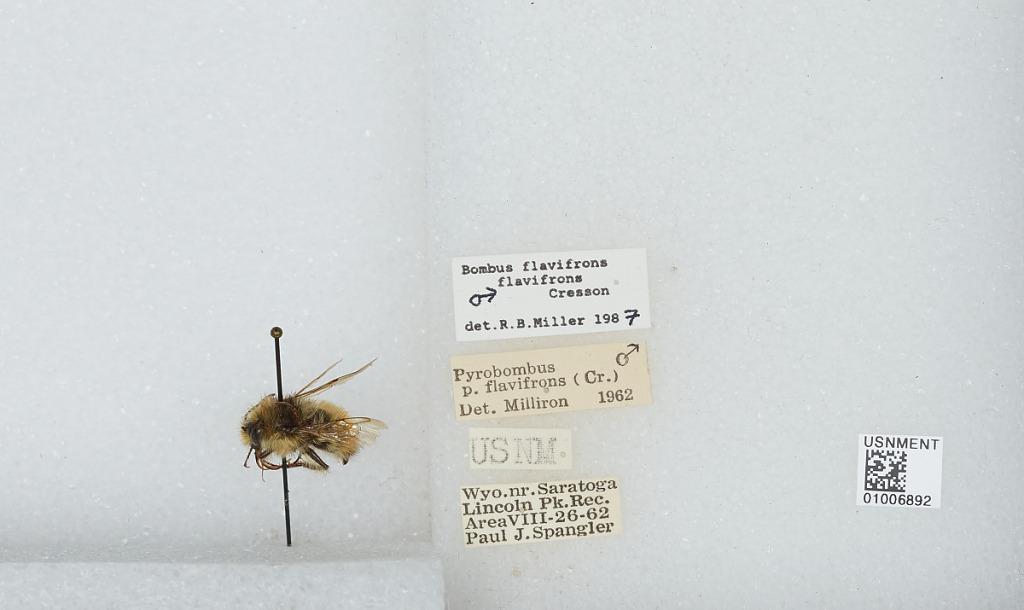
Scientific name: Bombus (Pyrobombus) flavifrons Cresson
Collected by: P. Spangler
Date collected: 1962-8-26
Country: United States
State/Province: Wyoming
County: Carbon
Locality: near Lincoln Park Recreational Area, Saratoga
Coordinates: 41.4528, -106.803
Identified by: Miller, R. B.